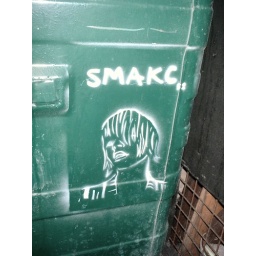
Stencil spotted in Balfe Street on the side of a large green bin (that hasn't been set on fire)...